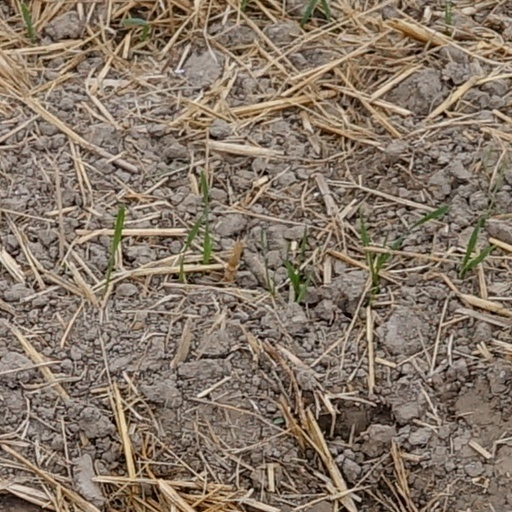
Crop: wheat